Inauguration of Joe Biden

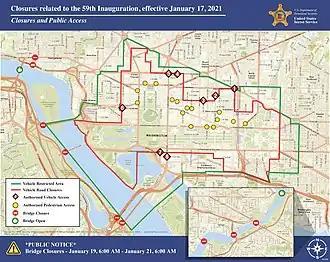
Security-related site restrictions in and around the National Mall, Southwest D.C., Capitol Hill, and downtown Washington, D.C., on Inauguration Day

On the Saturday before the inauguration, "America United: An Inauguration Welcome Event Celebrating America's Changemakers", opened the inaugural program through a series of musical performances and political speeches. The live-streamed event opened with an original performance of "Everybody Deserves To Be Free" by the Resistance Revival Choir, a group of female and non-binary protest singers, featuring a lead vocal by soul artist Deva Mahal.